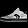
Label: Sneaker